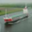
Label: ship